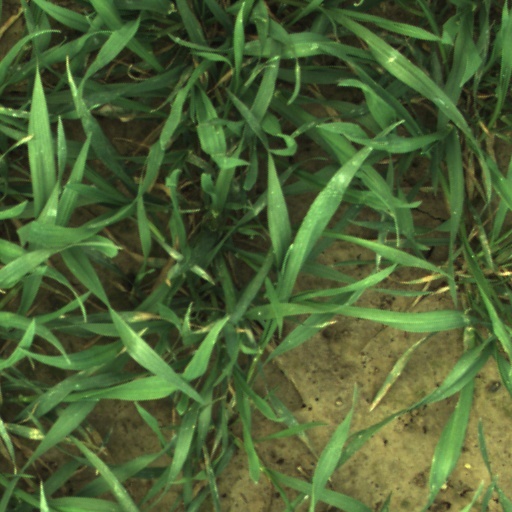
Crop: wheat